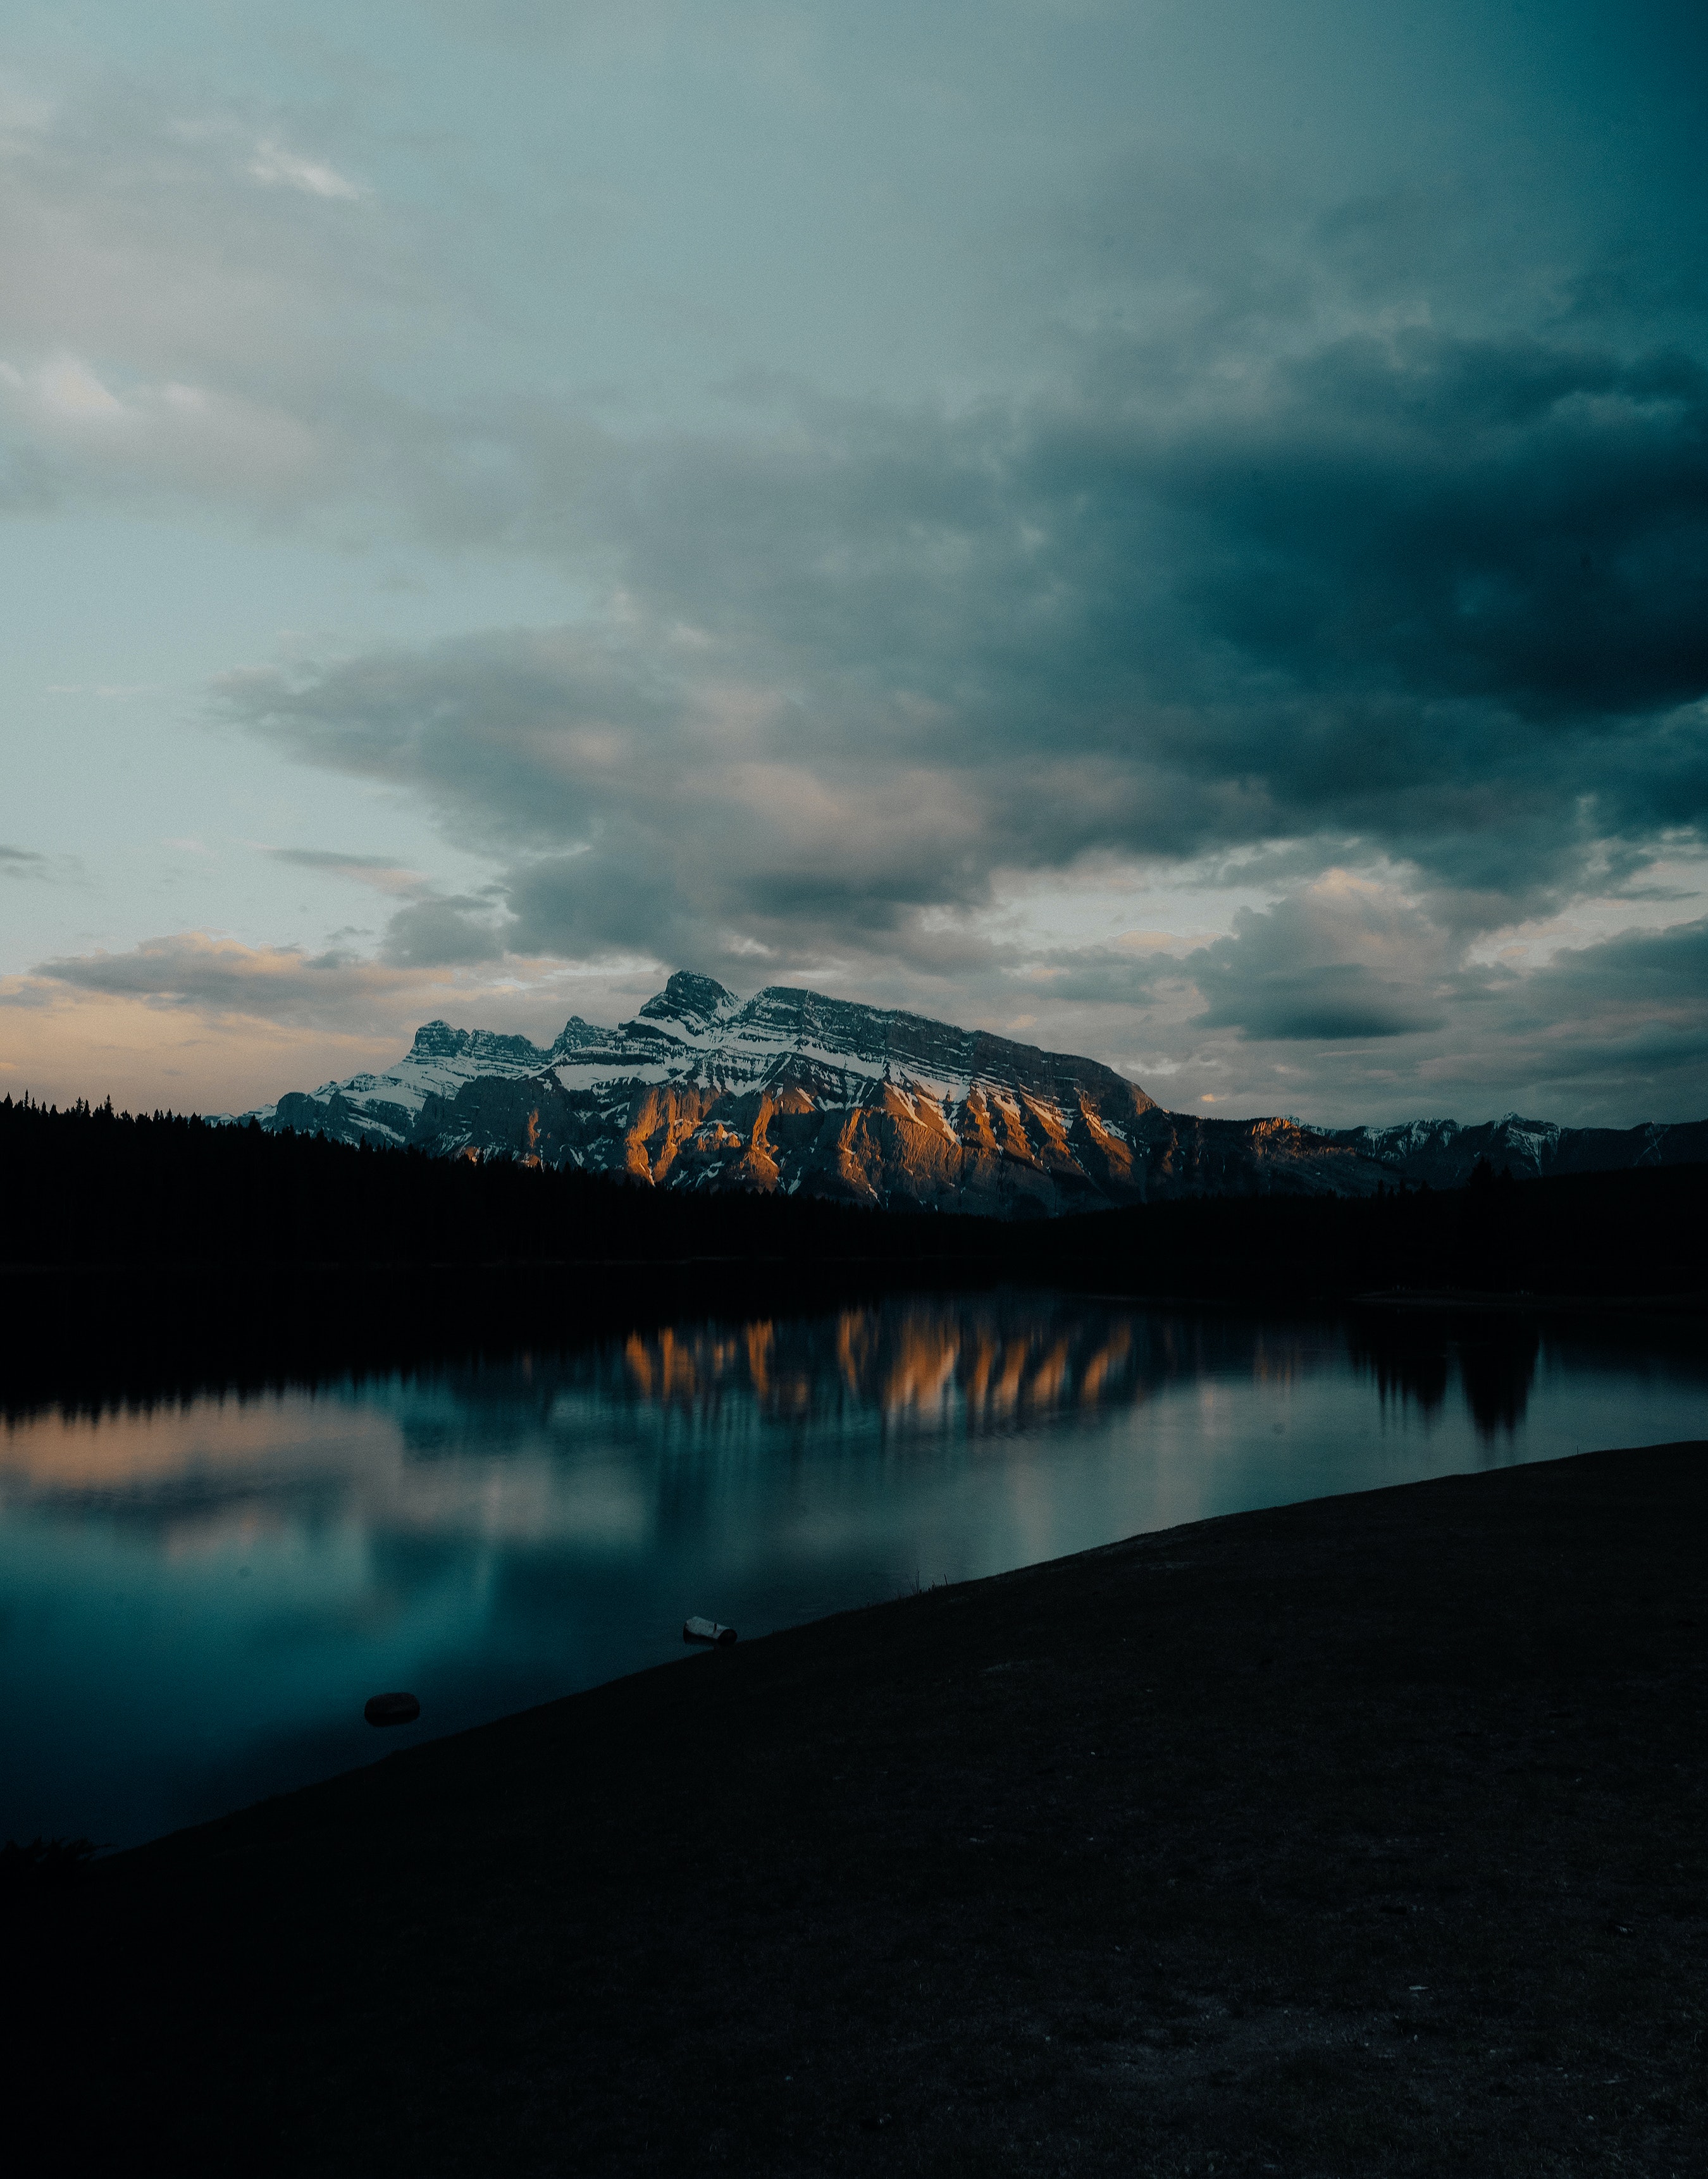
natural, cloud, water, sky, atmosphere, natural landscape, mountain, lake, afterglow, highland, sunlight, coastal and oceanic landforms, bank, tree, dusk, mountainous landforms, mountain range, cumulus, sunset, horizon, landscape, hill, sunrise, dawn, winter, reservoir, tarn, fell, lake district, meteorological phenomenon, loch, ocean, coast, evening, sound, ridge, lacustrine plain, rock, symmetry, bay, reflection, channel, inlet, mountain river, beach, night, headland, panorama, sea